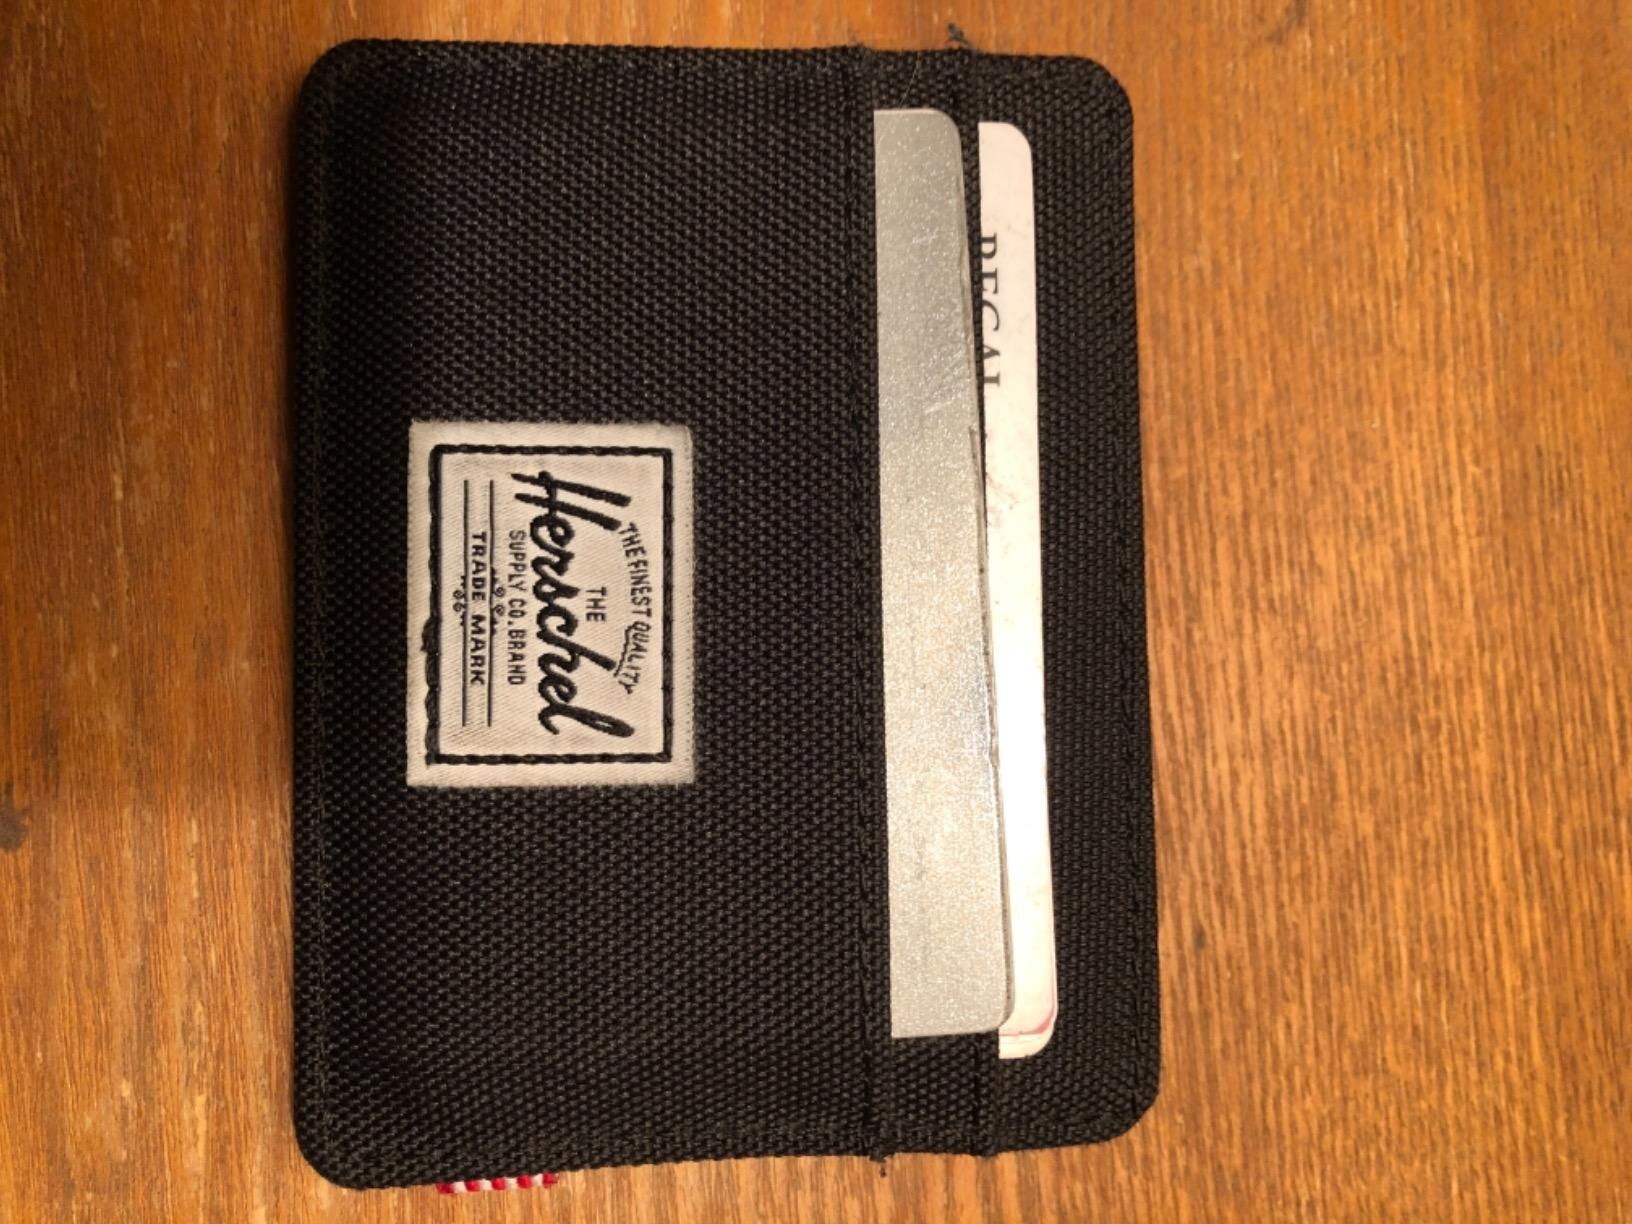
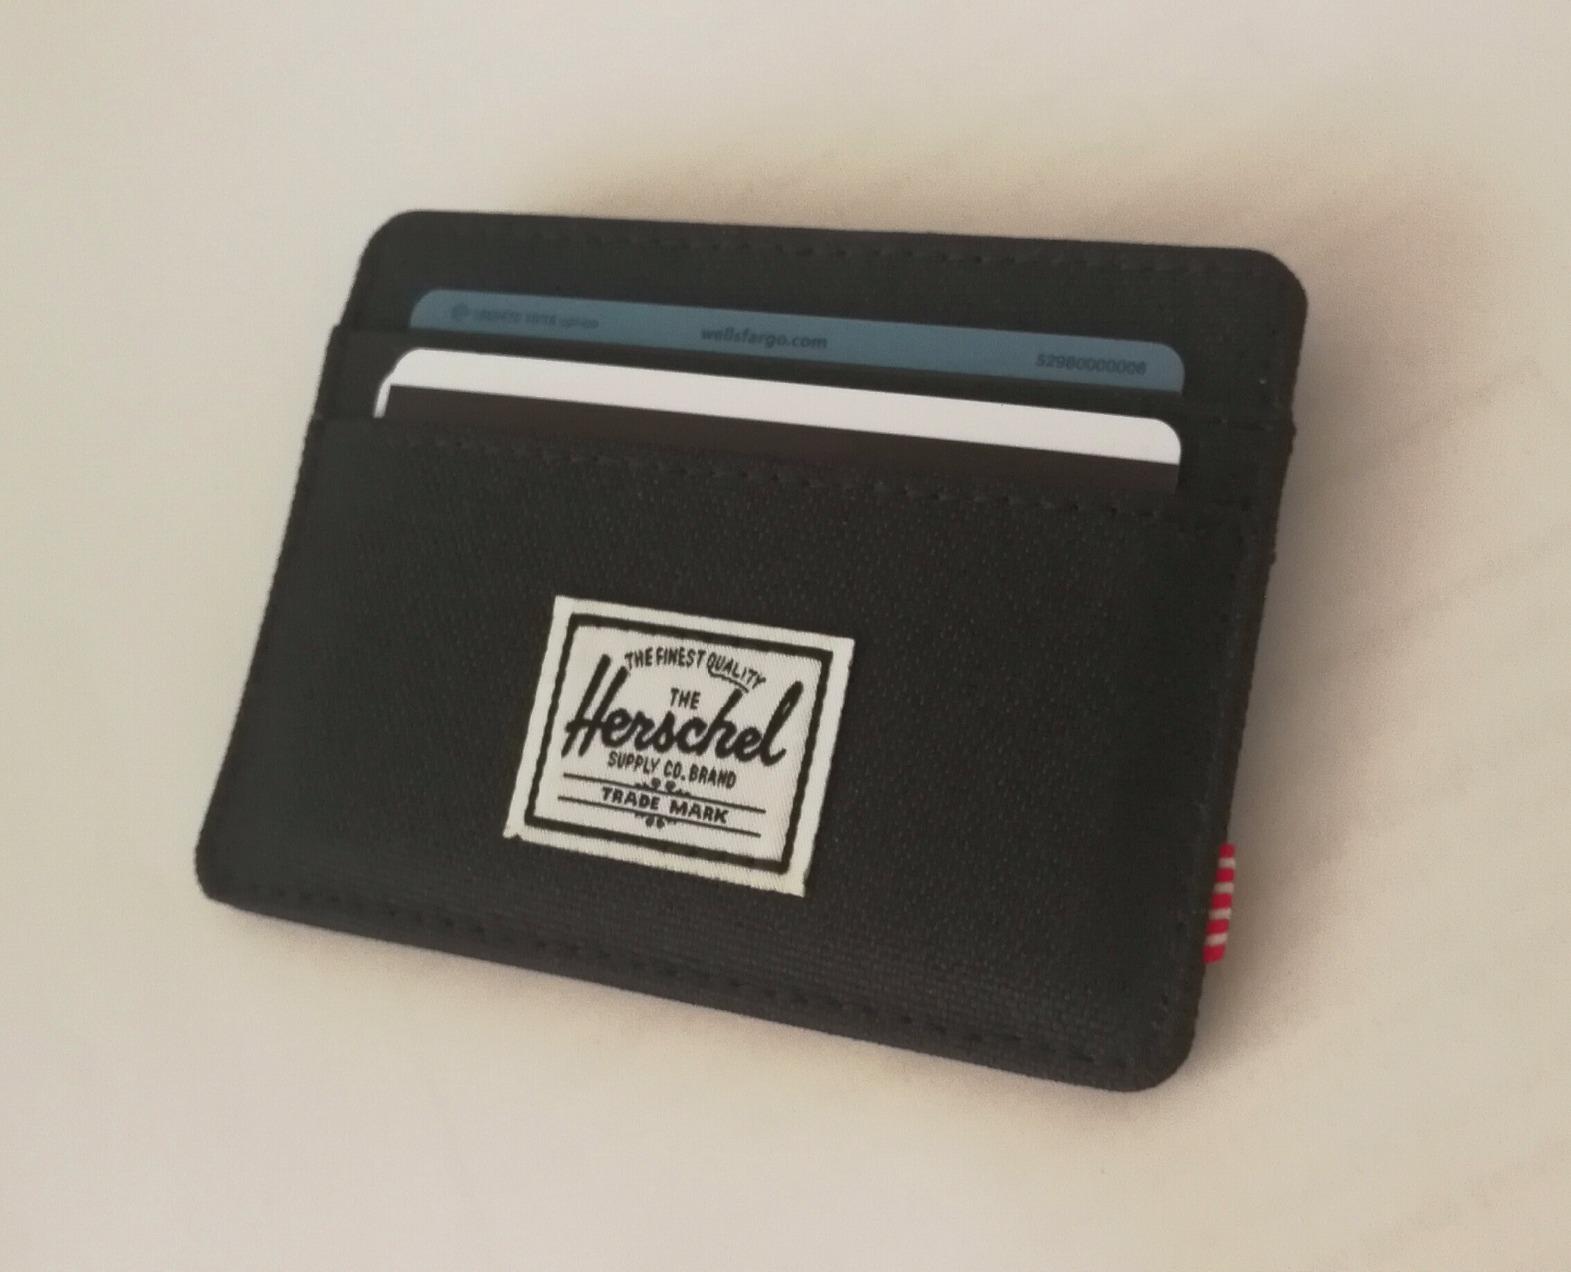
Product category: accessories_wallet
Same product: yes